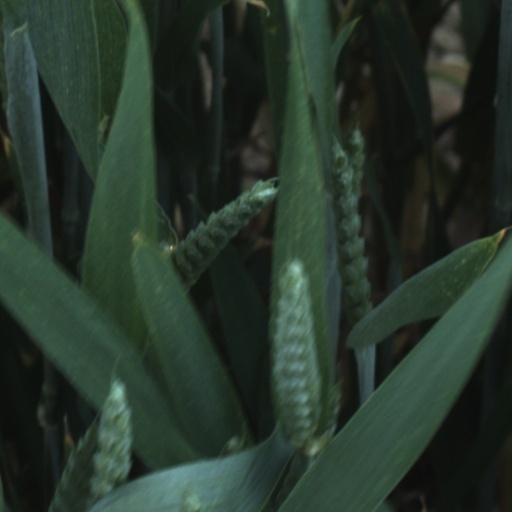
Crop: wheat